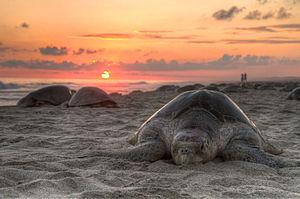
Une tortue olivâtre (Lepidochelys olivacea) prépare un nid sur la plage d'Escobilla, dans l'État d'Oaxaca au Mexique Italiano: Tartaruga olivacea (Lepidochelys olivacea) che depone uova sulla spiaggia di Escobilla, Oaxaca, Messico Македонски: Маслинеста желка (Lepidochelys olivacea) како несе јајца на плажата Ескобилја, Мексико. Polski: Samica żółwia oliwkowego na plaży w Meksyku Русский: Оливковая черепаха (Lepidochelys olivacea) копает гнездо для откладывания яиц на пляже Эскобийя, тихоокеанское побережье штата Оахака, МексикаУкраїнська: Оливкова морська черепаха або тихоокеанська черепаха Рідлі (Lepidochelys olivacea) копає гніздо. Пляж Ескобілья, штат Оахака, Мексика
La faune de Madagascar, tout comme sa flore, est très riche. En effet celle-ci présente entre 80 % et 90 % d'espèces endémiques. Cette notion d'endémisme bien qu'elle ne soit pas inexacte reste subjective, puisque dépendante du niveau taxonomique à partir duquel se positionne l'observateur et de la surface ou du milieu considéré. De nombreux taxons spécifiques ou génériques, sont strictement endémiques à Madagascar, mais aussi, plus rarement au niveau de la famille et atteignent donc des taux d'endémisme proche ou égaux de 100 %.
Lepidochelys est un genre de tortue de la famille des Cheloniidae.